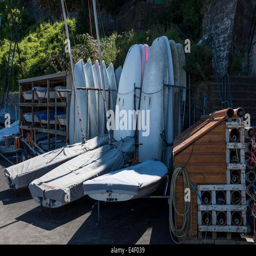
sail boats on a harbour wall